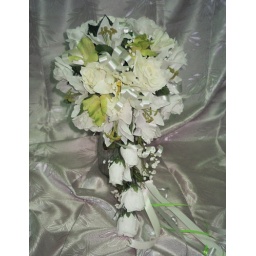
Beautiful silk bridal bouquet in green and white